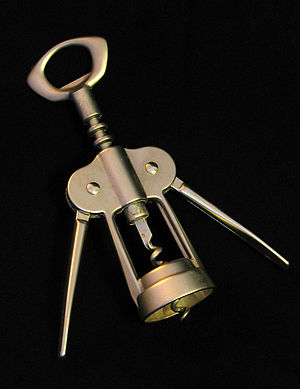
Vægtstangsprincip / Eksempler
Flerledsmekanisme: En vinget proptrækker. Flangerne fungerer som løftestænger der omsætter den lange nedadgående bevægelse ved yderenden til en kort og kraftigere opadgående vandring ved fortandingen i midten.
Vægtstangsprincippet er den gængse betegnelse på forøgelsen af et kraft-moment i et simpelt system der omfatter et fast punkt og en genstand forbundet hertil. I al sin enkelhed er det også et af de grundlæggende og effektive principper i kraftudveksling - ex kran-løft.